Chinese intelligence activity abroad

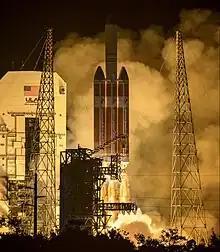
Delta IV Heavy in 2018

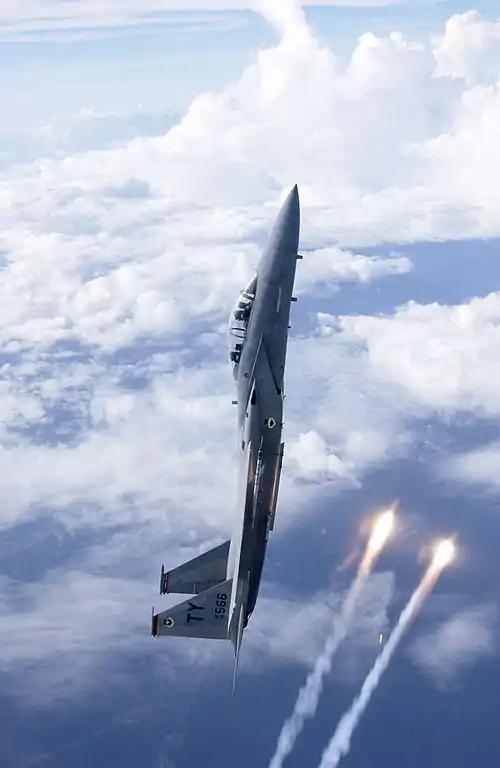
F-15 Eagle in 2004

China is suspected of having a long history of espionage in the United States against military and industrial secrets, often resorting to the exploitation of commercial entities and a network of scientific, academic, and business contacts. Several U.S. citizens have been convicted for spying for China. Naturalized citizen Dongfan Chung, an engineer working with Boeing, was the first person convicted under the Economic Espionage Act of 1996. Chung is suspected of having passed on classified information on designs including the Delta IV rocket, F-15 Eagle, B-52 Stratofortress and the CH-46 and CH-47 helicopters.